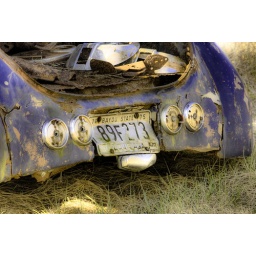
Old car in a field